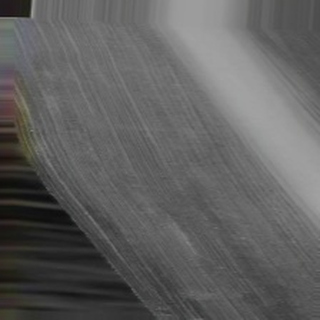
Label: sugarcane_bacterial_blight